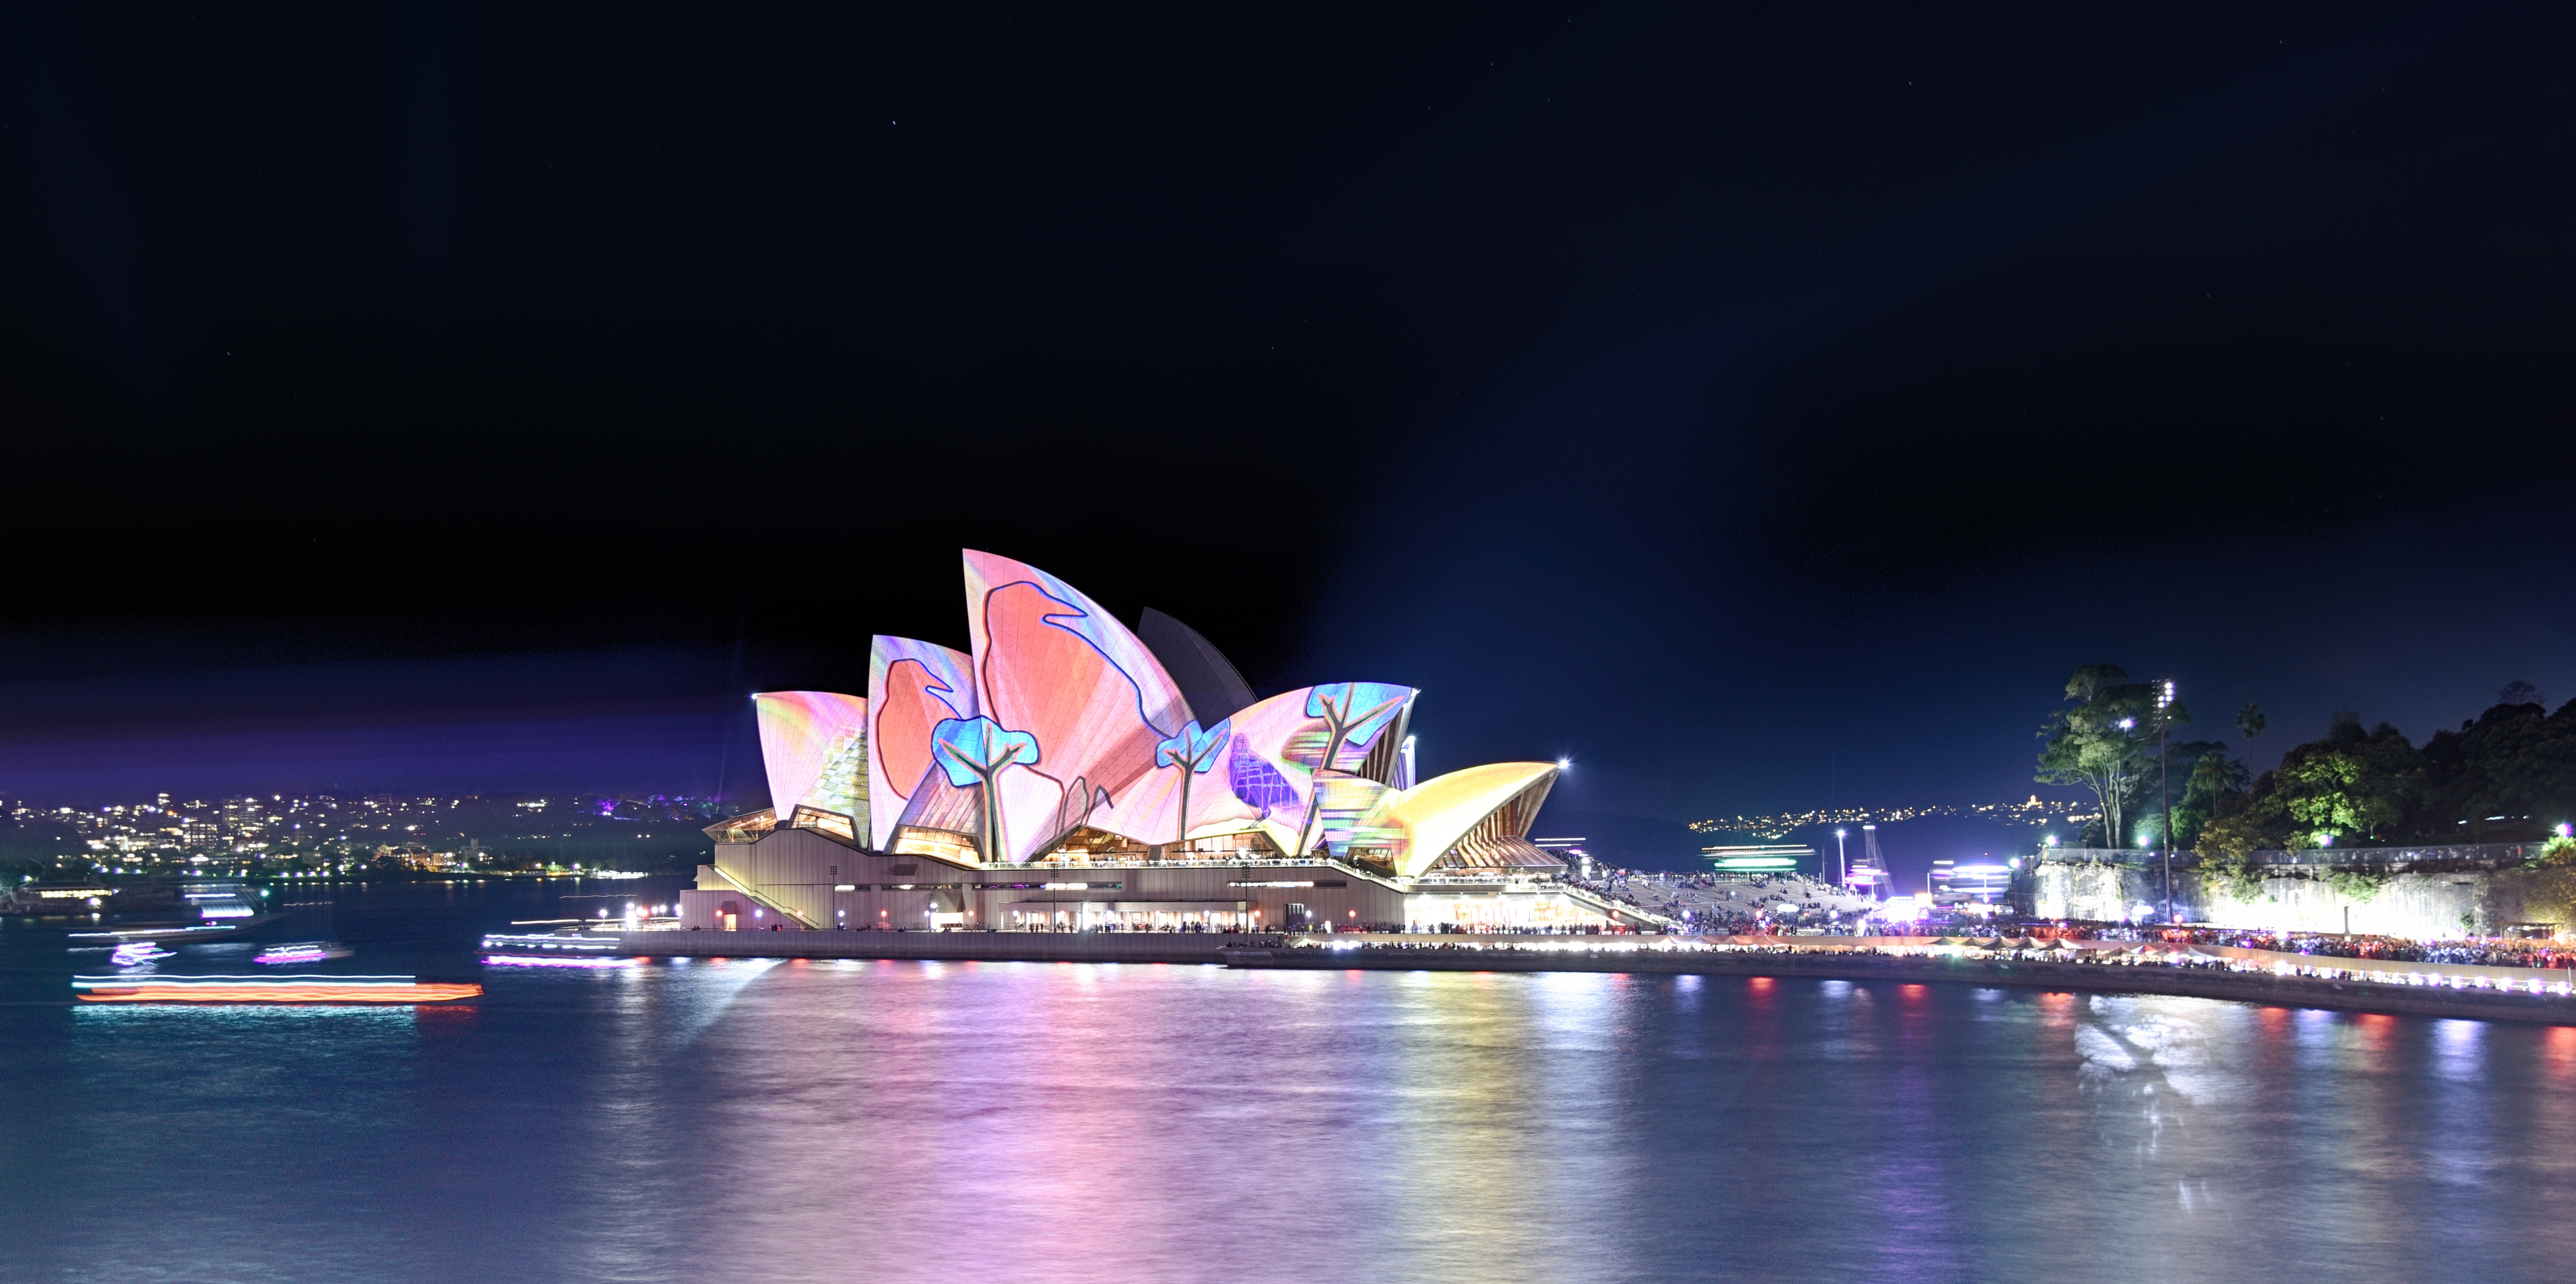
landscape, water, skyline, night, building, city, cityscape, tourist, travel, colourful, sydney, opera house, landmark, sydney opera house, australia, vivid